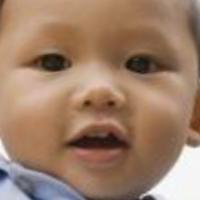
Age group: age 01-10